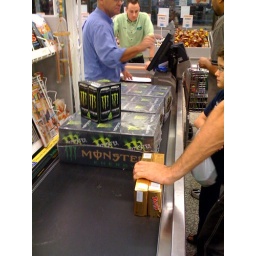
seemed important to document these cats buying over 100 cans of Monster and 2 boxes of Twix.